Graham Dewes

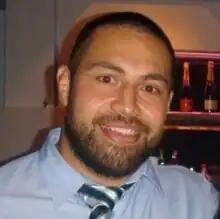
Dewes in 2010

Graham Charles Dewes (born 24 January 1982 in Suva) is a former Fijian rugby union player. Known for his contributions to the Fijian national team. Dewes played as a prop and gained prominence during his international career, particularly during the 2007 Rugby World Cup. His memorable moment came when he scored the winning try against Wales, helping Fiji reach the quarter-finals of the tournament for the first time since 1987. Dewes' performance in the World Cup and his overall impact on Fijian rugby have made him a notable figure in the sport.